Drug cartel

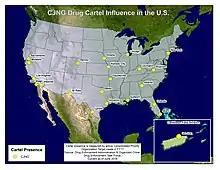
Area of influence map of the Jalisco New Generation Cartel in the United States.

Italian immigrants to the United States in the early 19th century formed various small-time gangs which gradually evolved into sophisticated crime syndicates which dominated organized crime in America for several decades. Although government crackdowns and a less-tightly knit Italian-American community have largely reduced their power, they remain an active force in the underworld.